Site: brandenburg
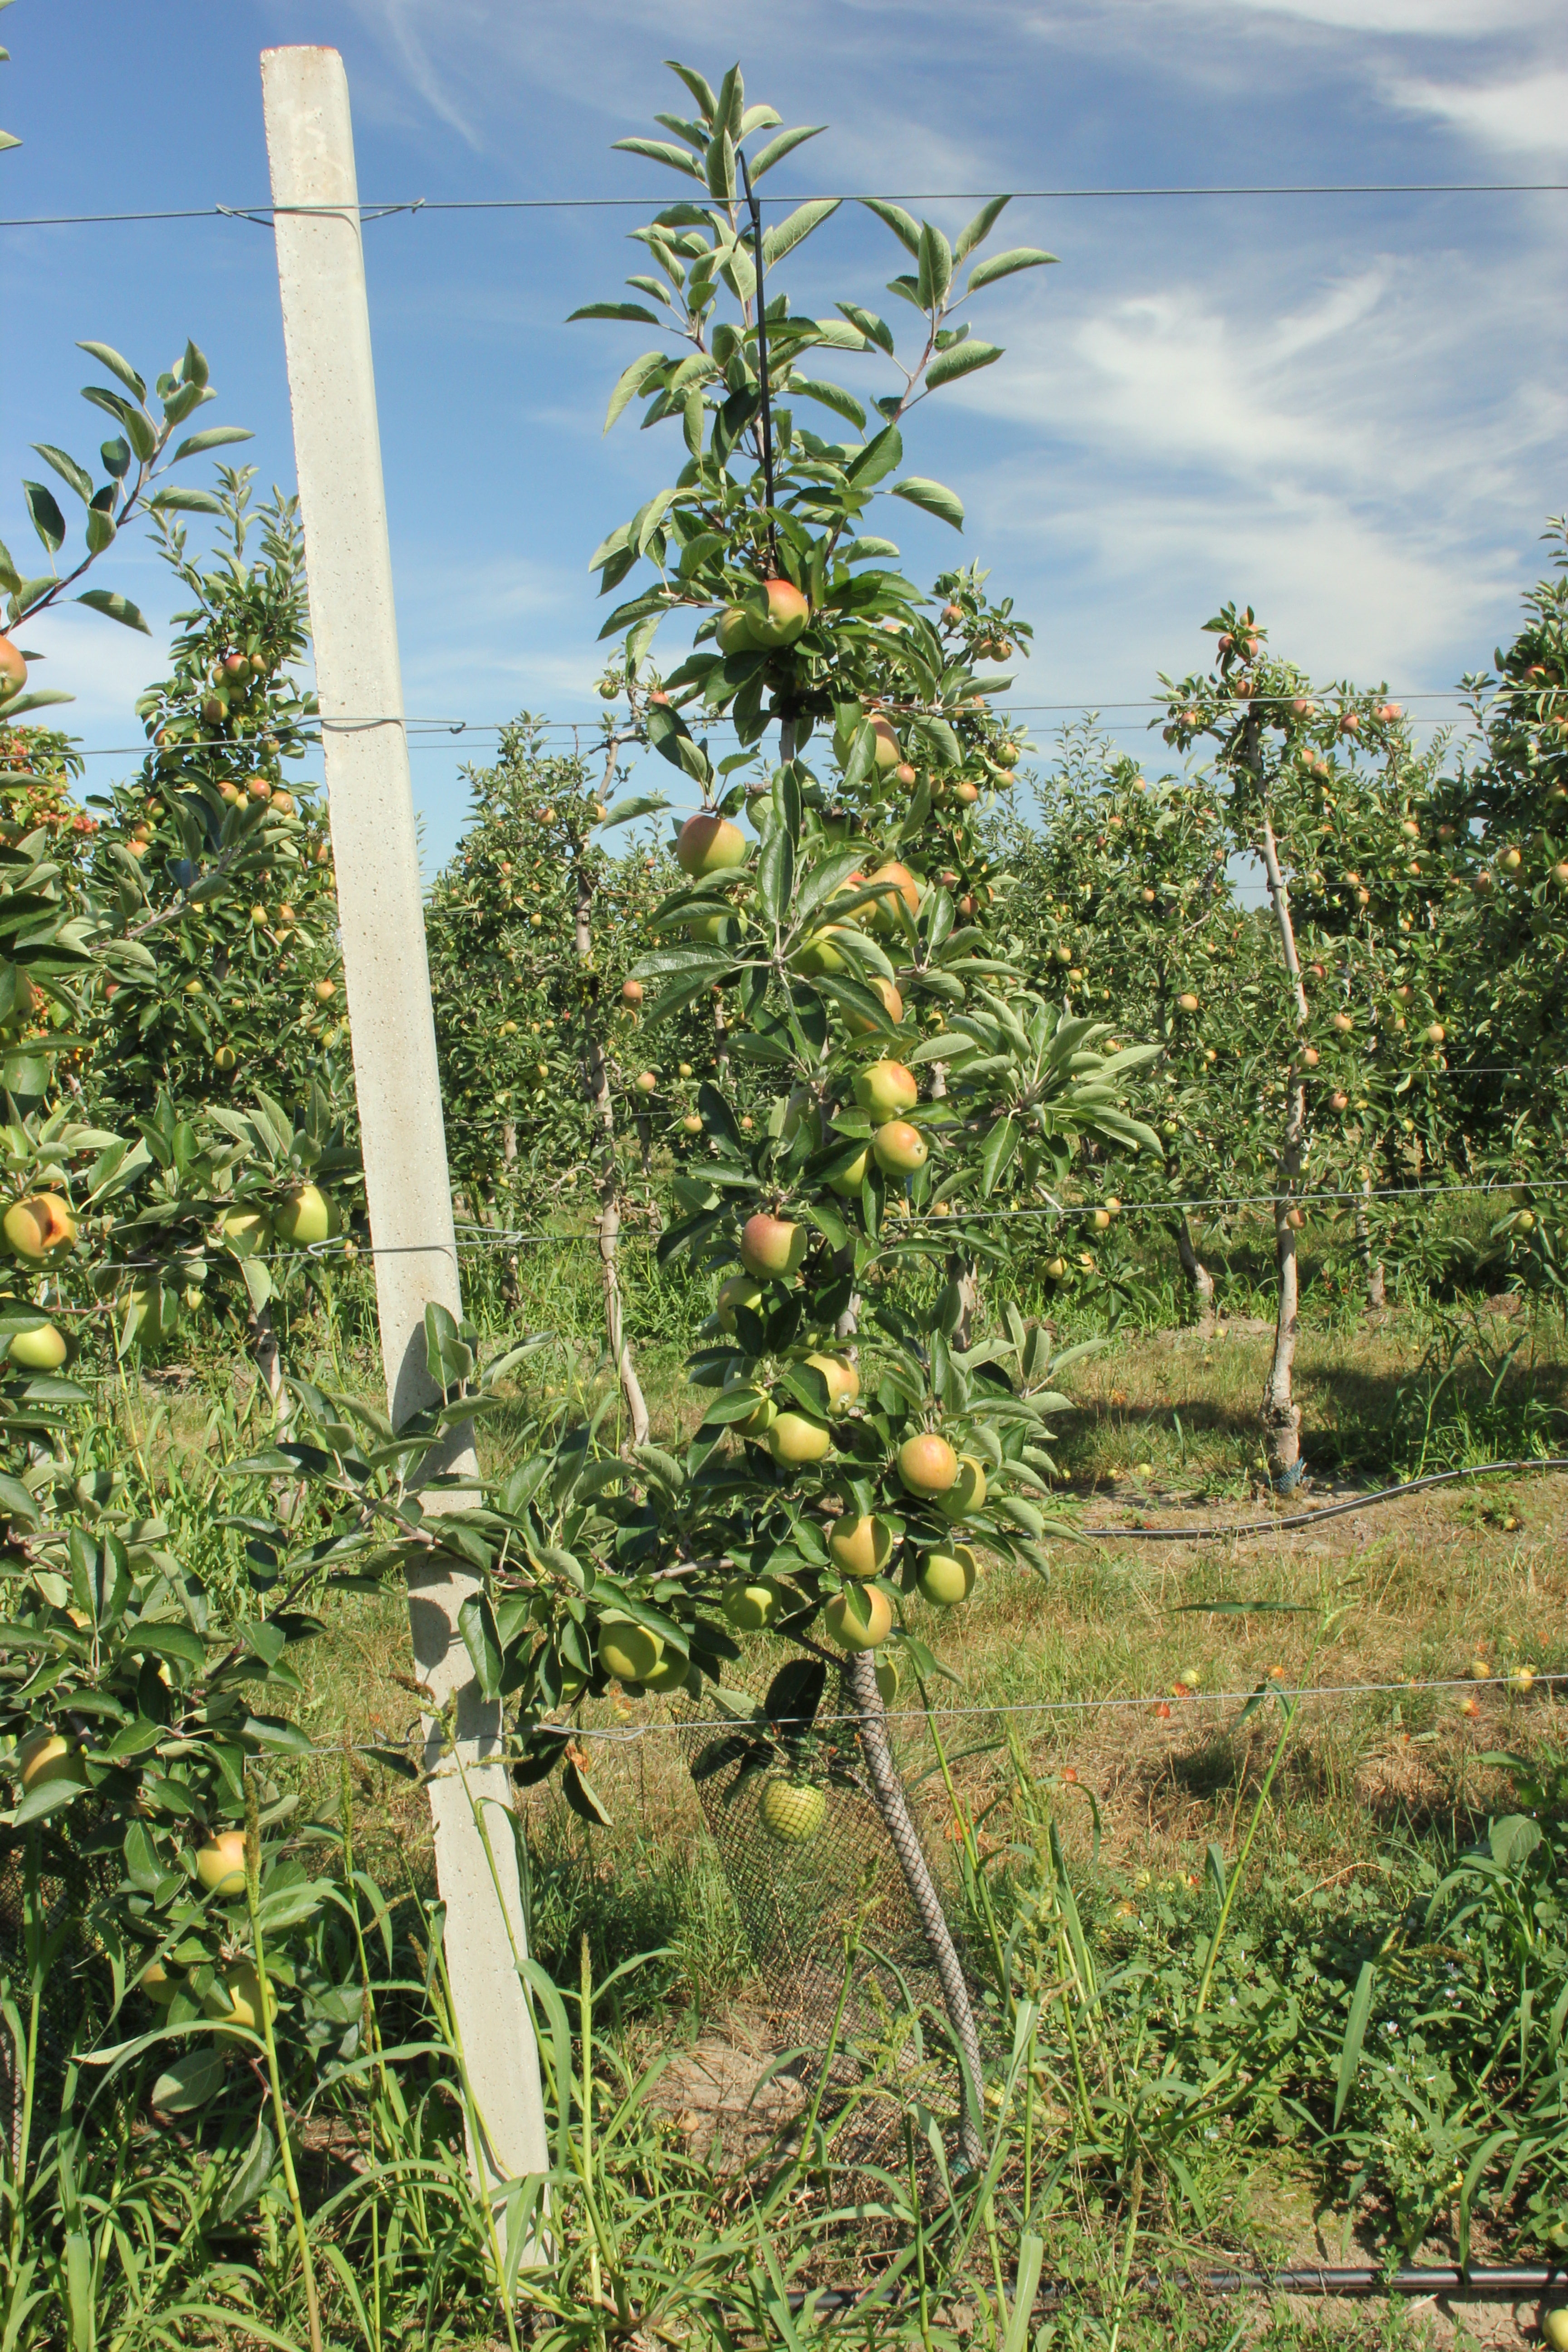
Growth stage (BBCH 77): Development of fruit